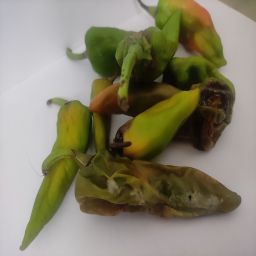
Crop: New Mexico Green Chile
Quality: Damaged